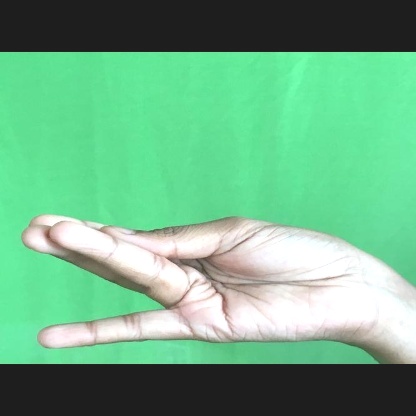
Mudra: Chaturam